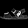
Label: Sandal